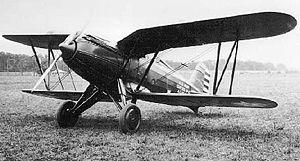
Le Curtiss XP-10 est un avion de chasse biplan expérimental américain testé par l'United States Army Air Corps.